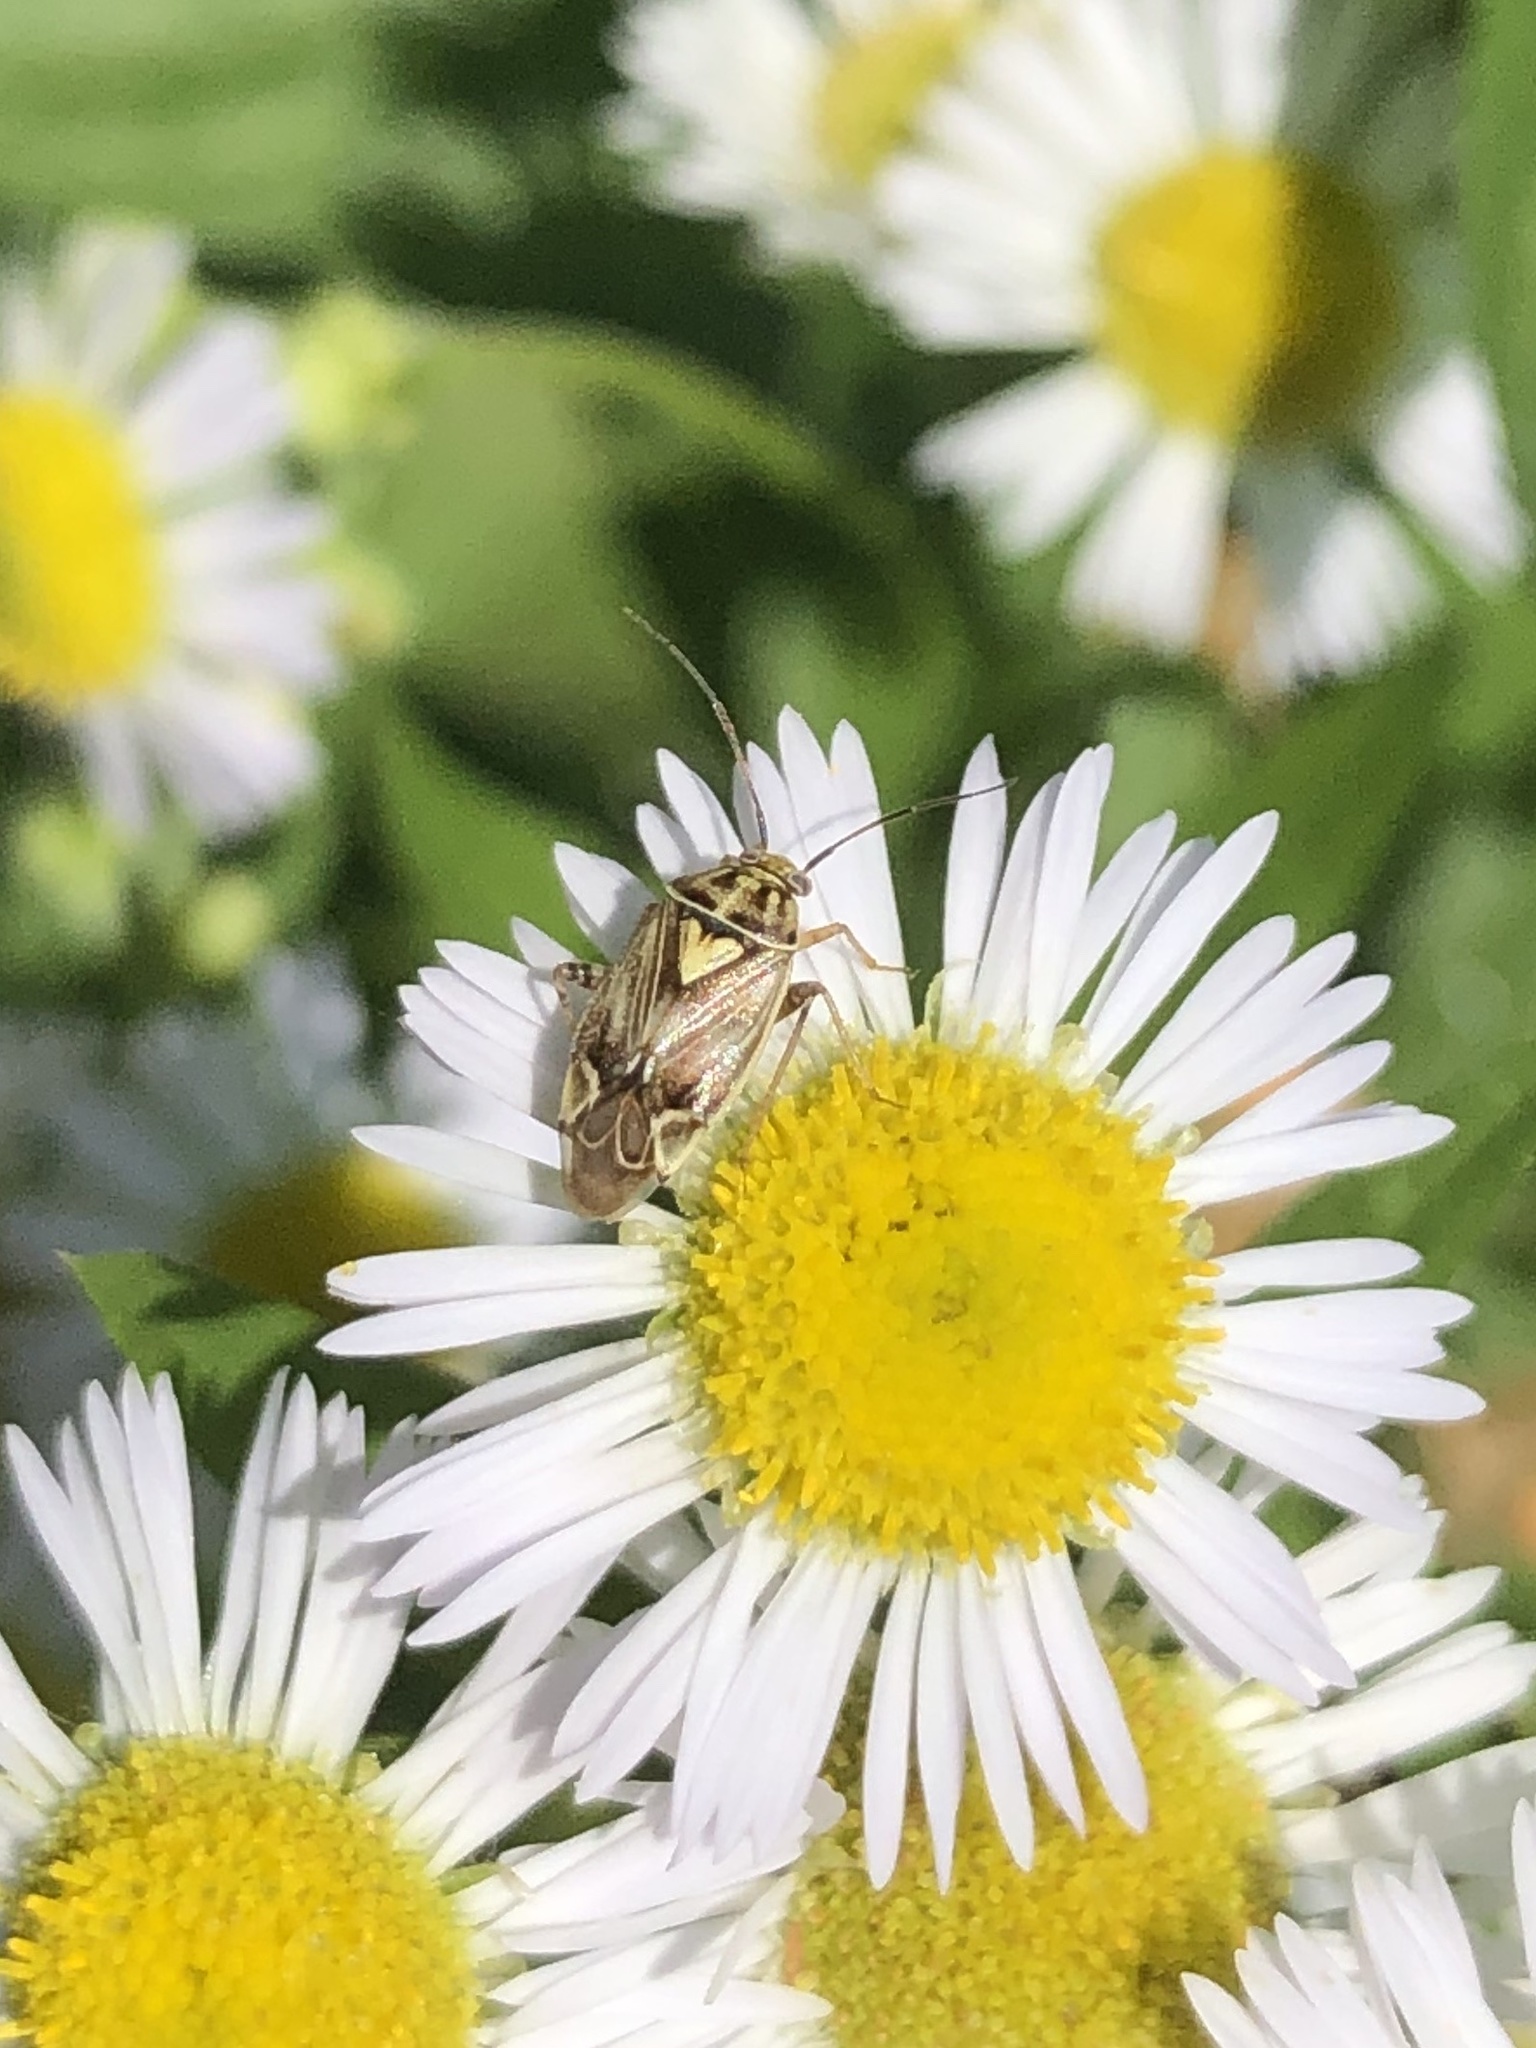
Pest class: lygus_bug